Kim Glass

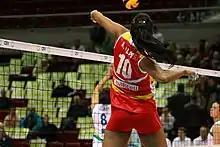
Kimberly Glass at 2012

Averaged 3.39 points per set at the FIVB World Grand Prix in her first international experience with the U.S. women's national team. Ranked 10th among all scorers at the World Grand Prix during the preliminary round. Attacked at a 0.346 percentage with 2.61 kills per set on 211 swings. Averaged 0.97 digs, 0.39 aces and 0.39 blocks during the World Grand Prix. Started only four of 11 matches at the FIVB World Cup, but played in 29 sets with 26 set starts. Tallied World Cup per set averages of 2.45 points, 1.79 kills, 0.34 blocks, 1.21 digs and 0.31 aces. Contributed 12 points coming off the bench versus Cuba on November 3 with 9 kills on 16 swings. She scored 11 points against Thailand on November 10 and Japan on November 15.